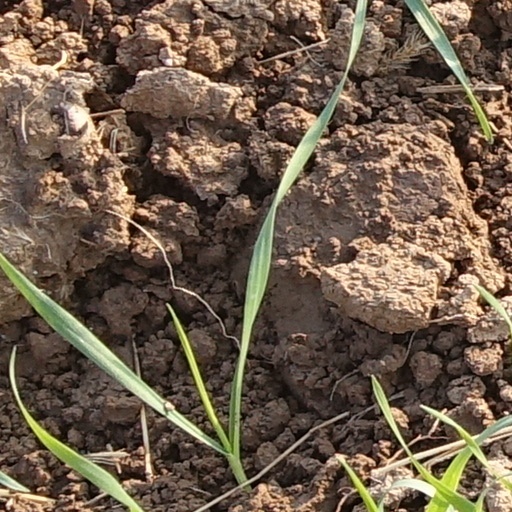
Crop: wheat